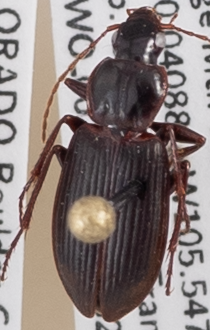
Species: Calathus advena
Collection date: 2019-07-02
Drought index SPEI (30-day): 0.794
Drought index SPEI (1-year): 0.114
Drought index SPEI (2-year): -0.1